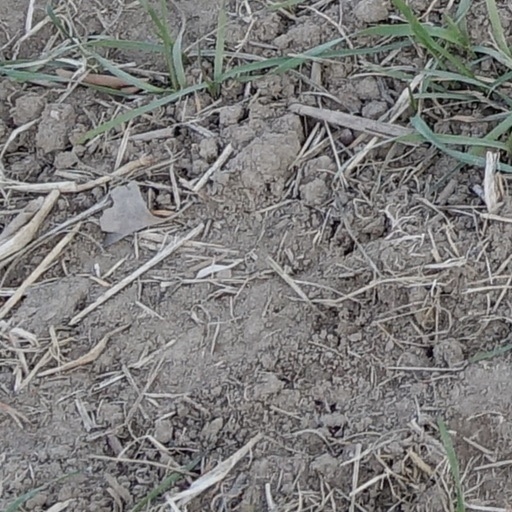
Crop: wheat